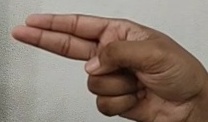
ASL sign: H